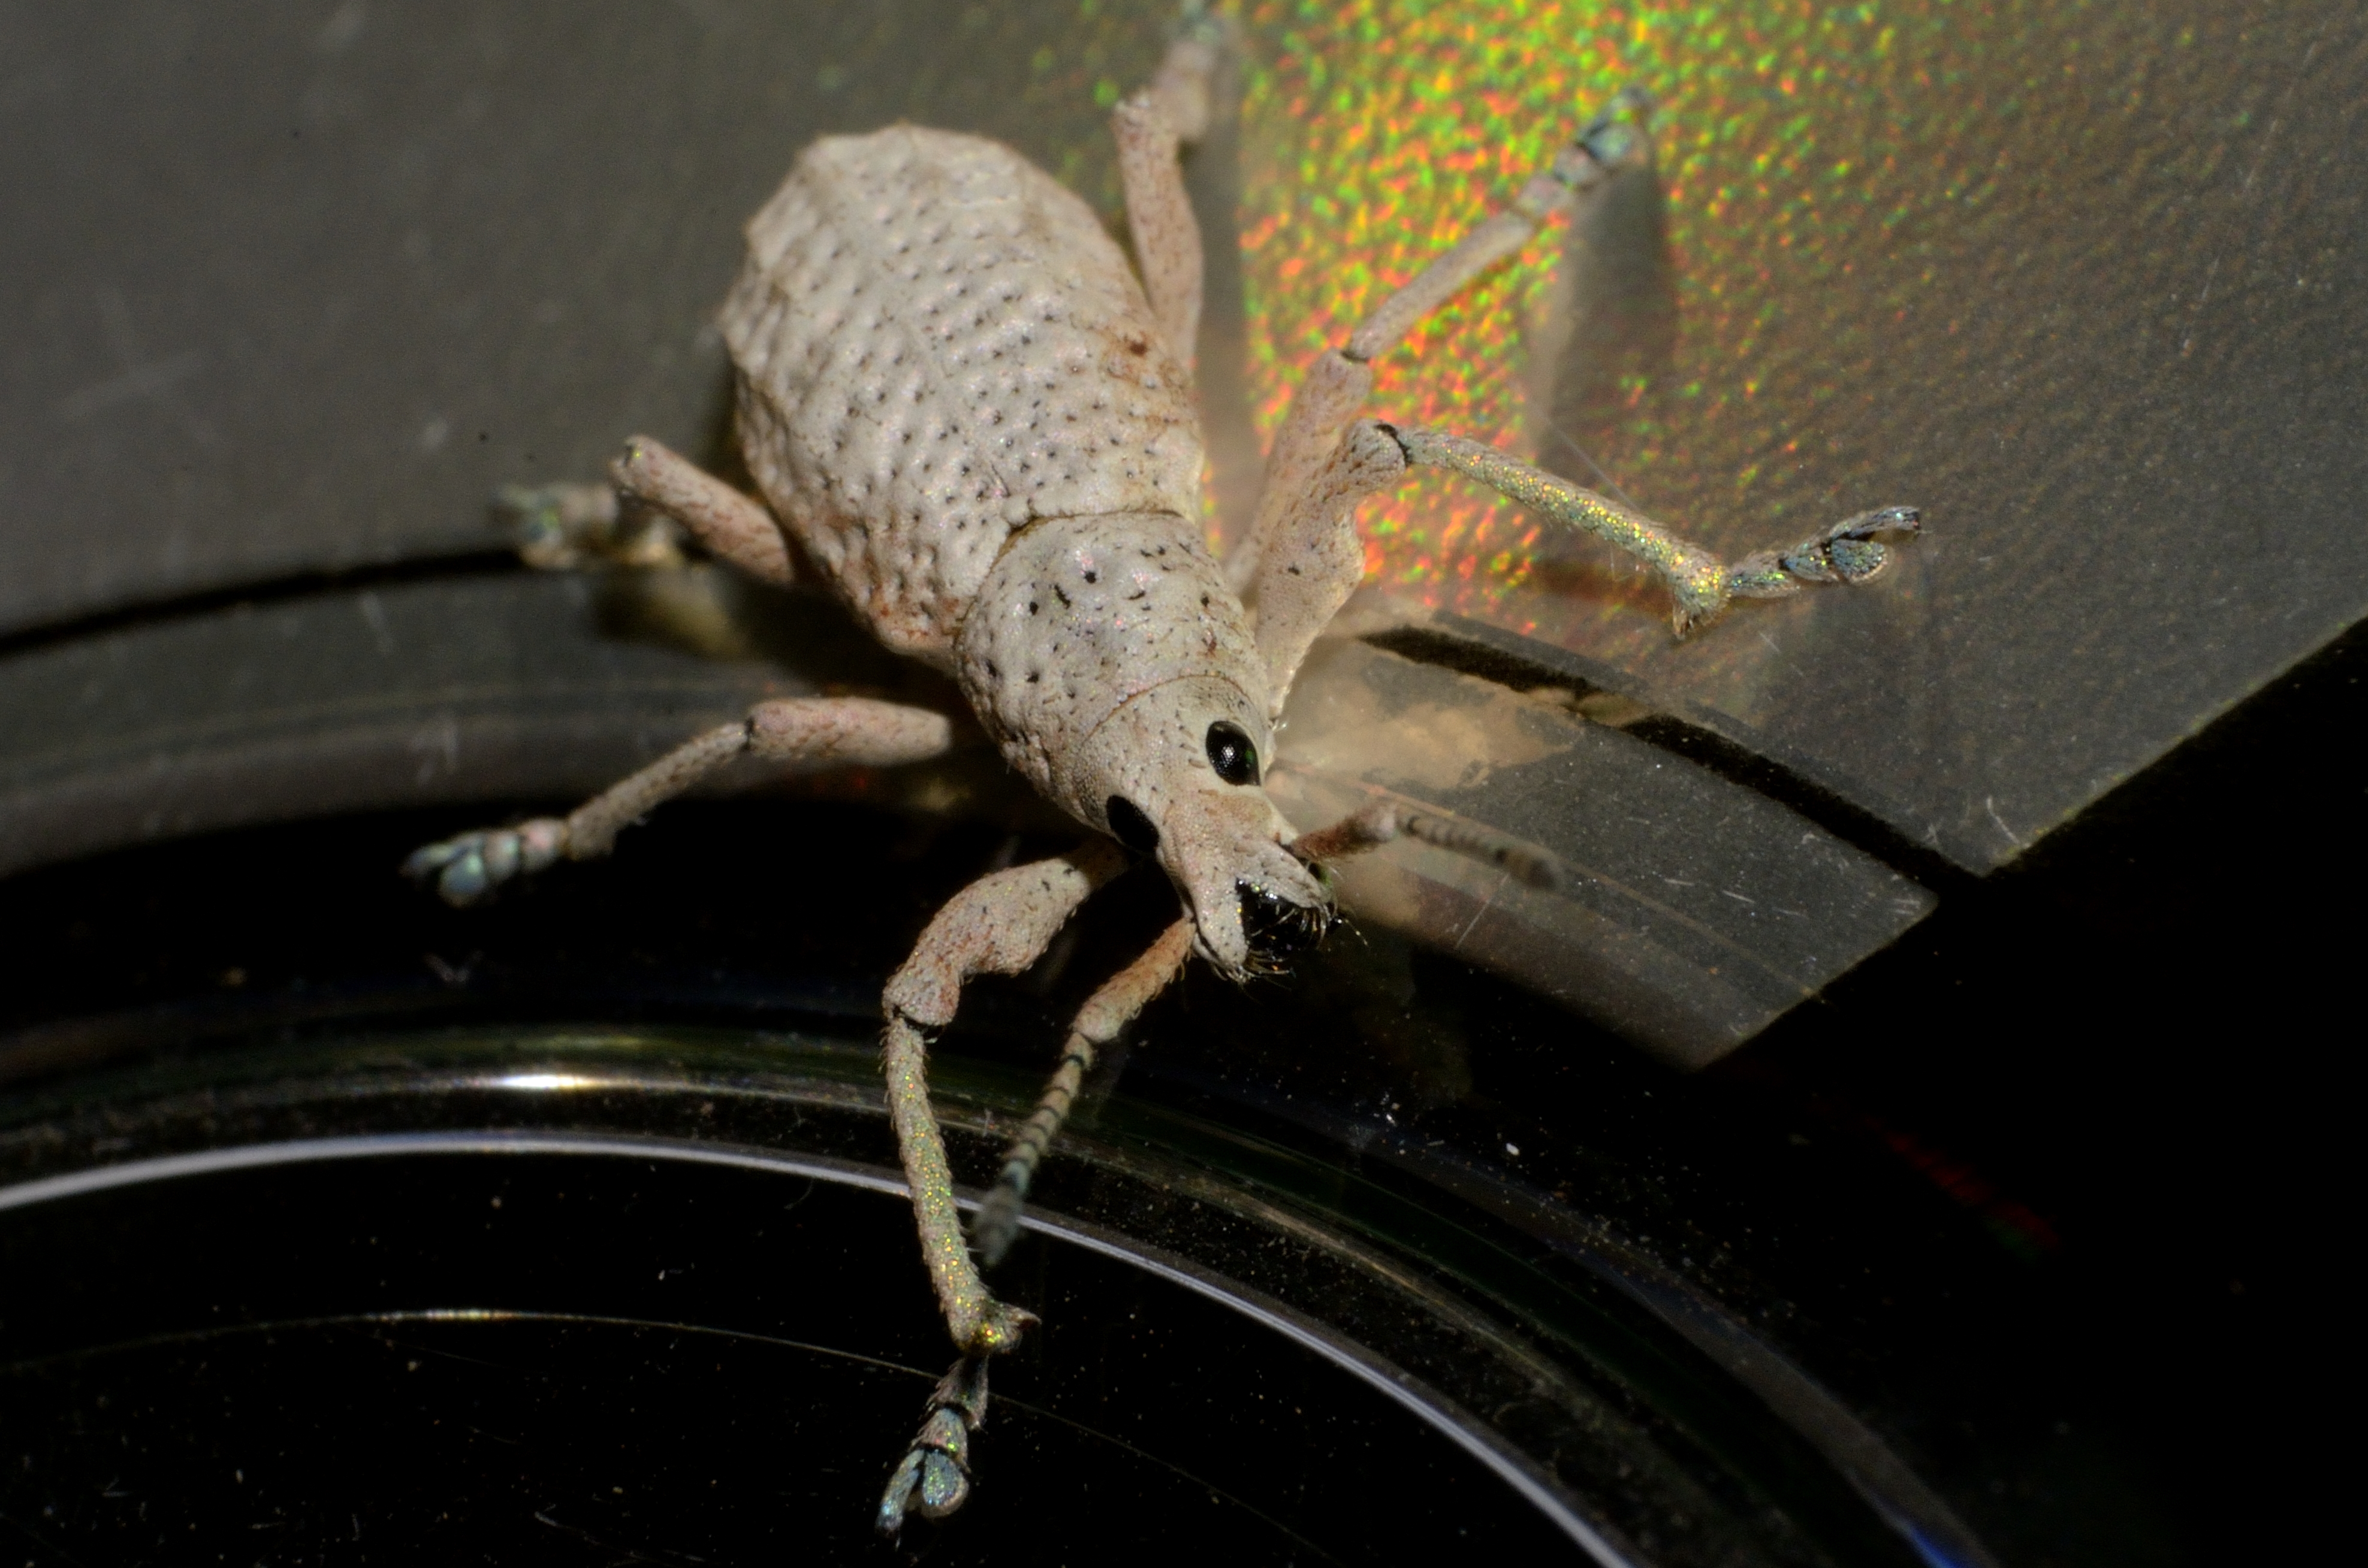
insect, fauna, invertebrate, close up, blanco, insecto, macro photography, arthropod